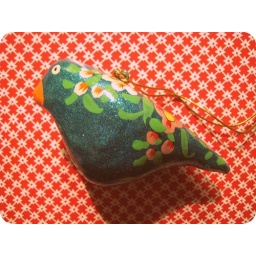
christmas bird by house doctor